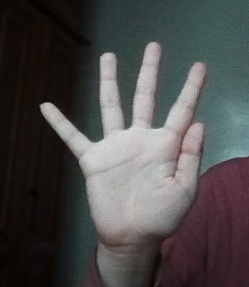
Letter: sheen